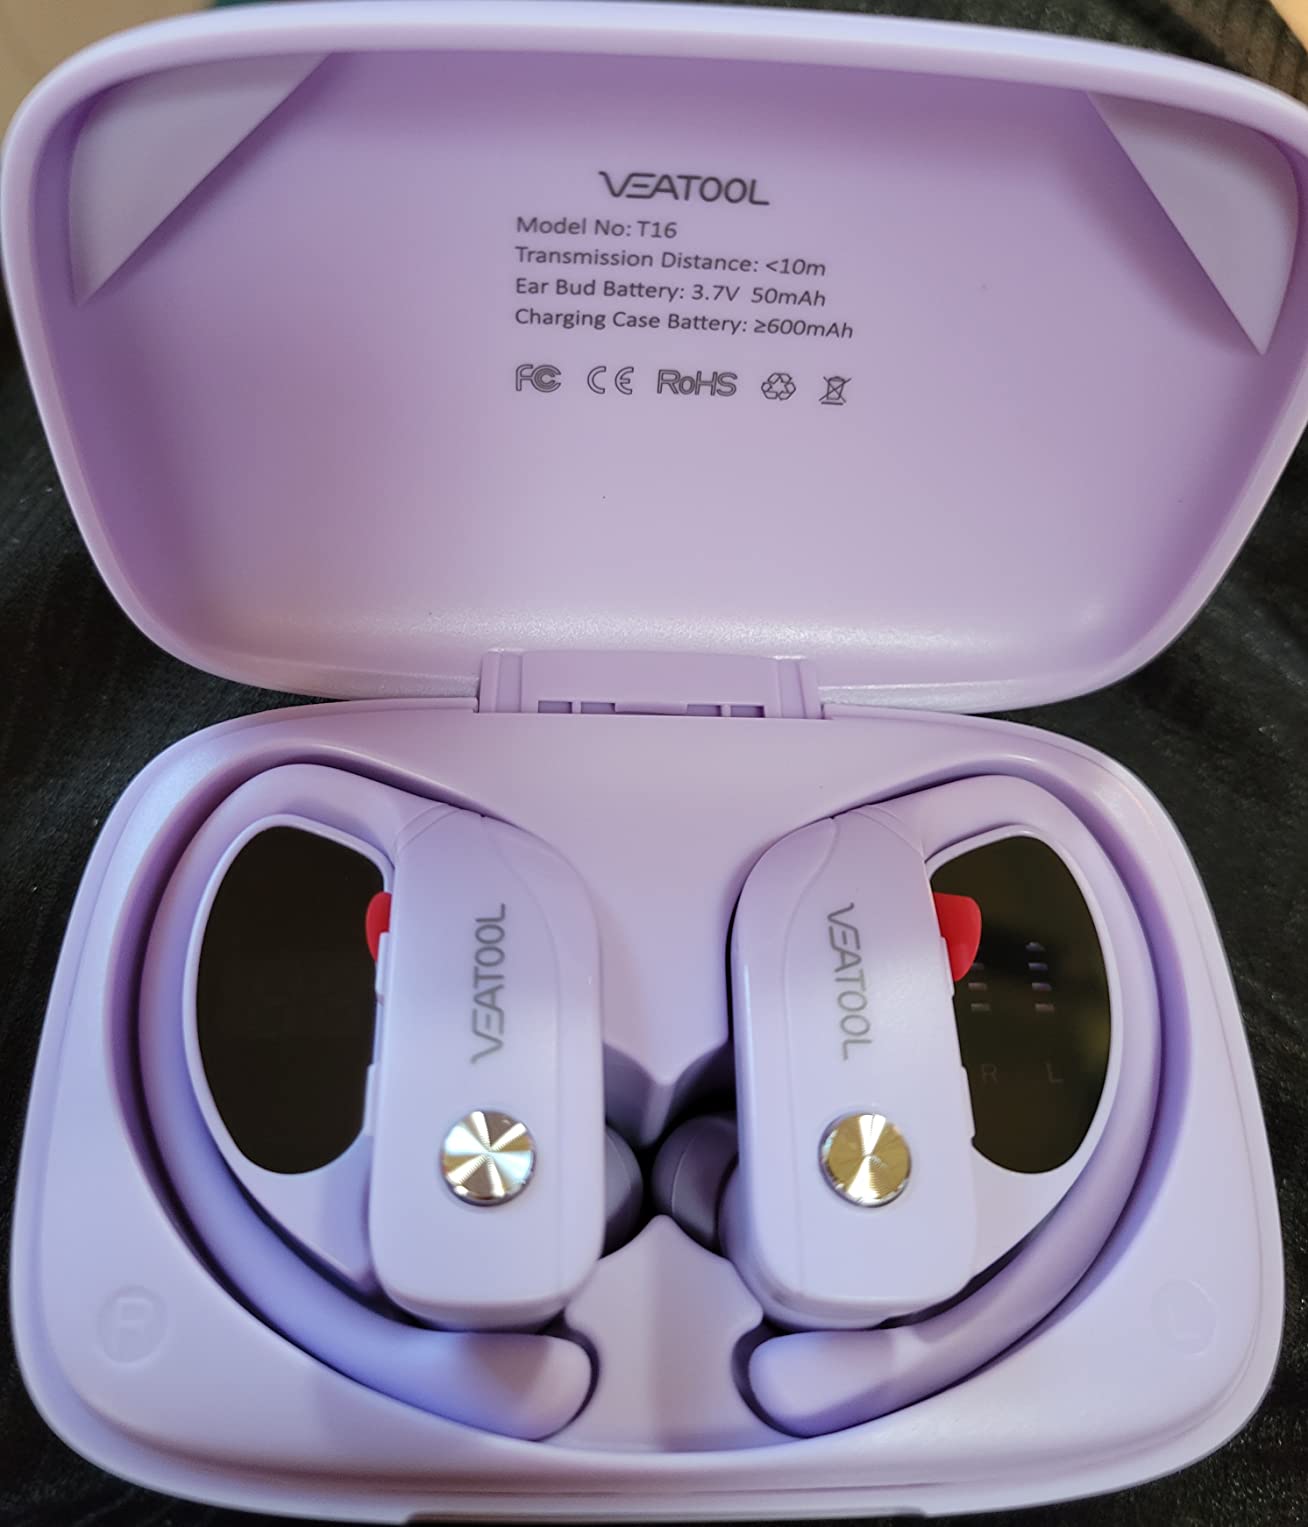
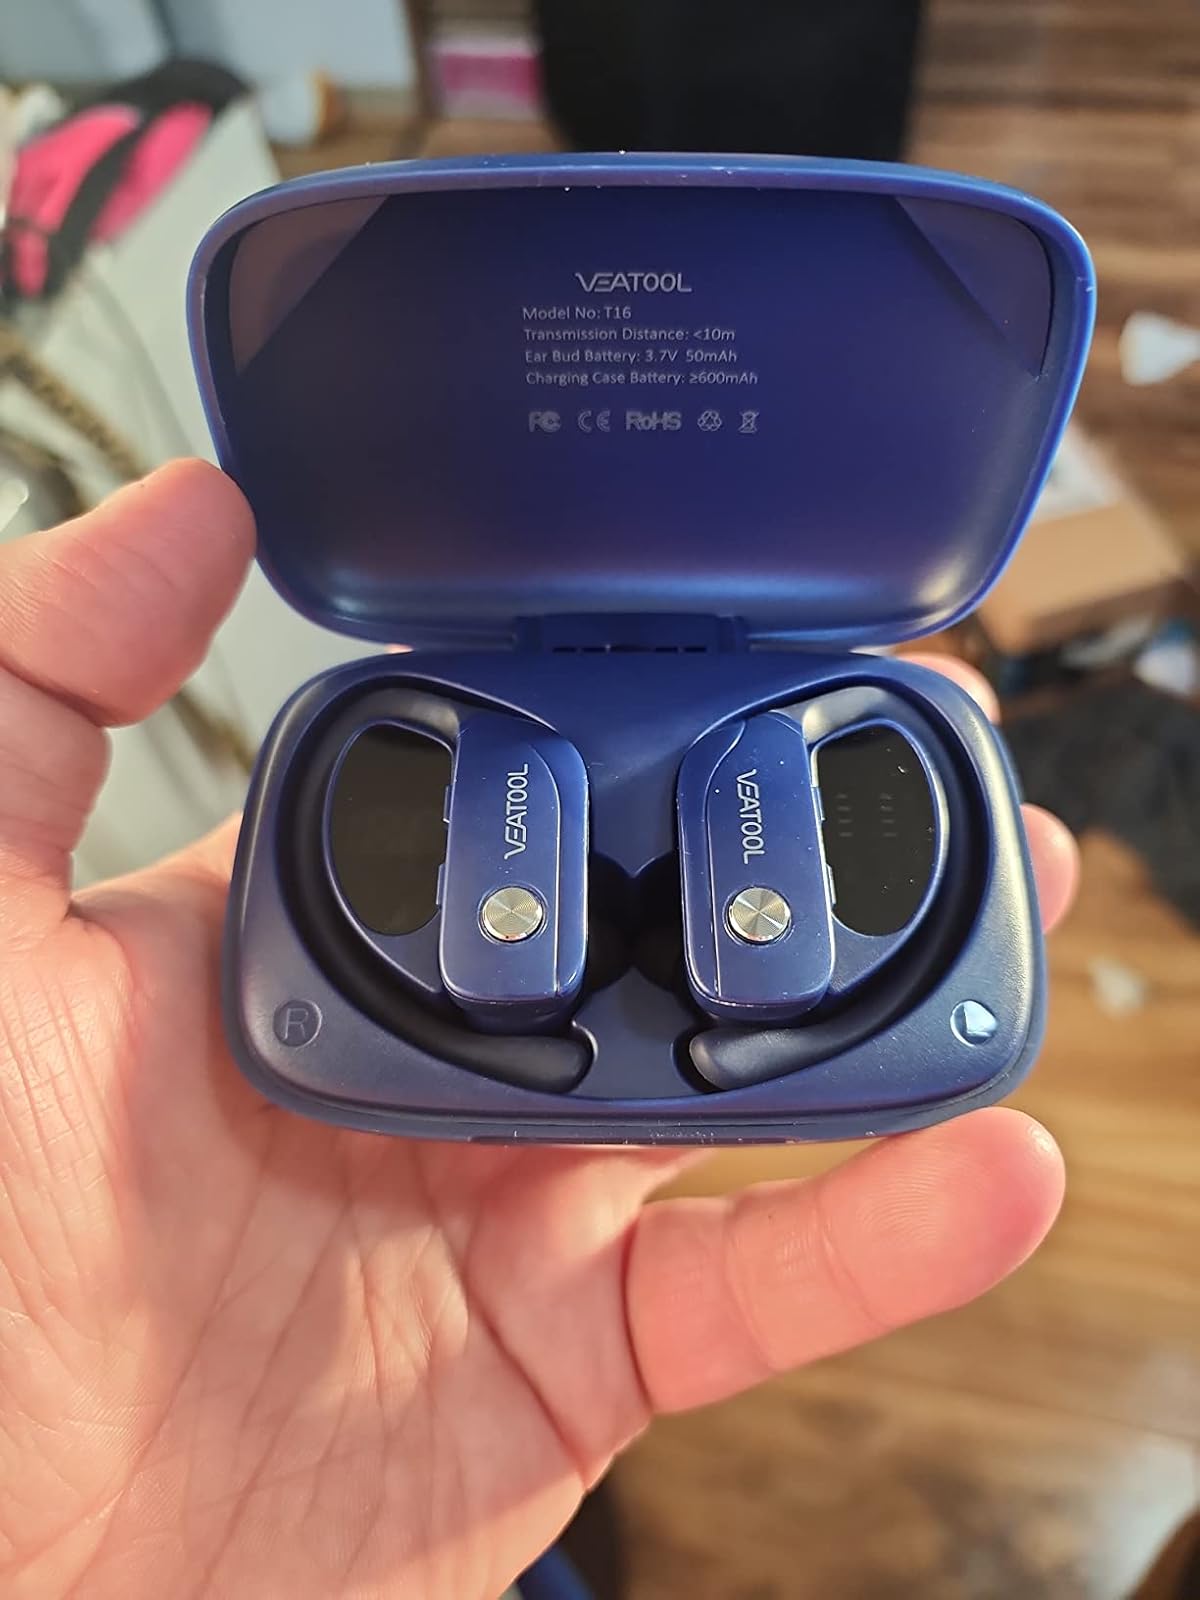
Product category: earbuds
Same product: no